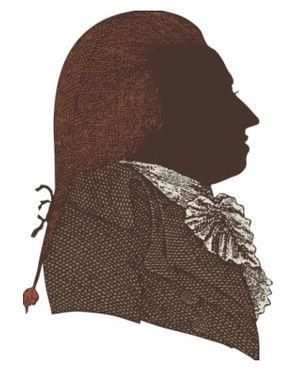
Hendrik Verhees, né le 9 novembre ou le 7 décembre 1744 à Boxtel et mort dans ce village le 23 avril 1813, est un cartographe, architecte, ingénieur hydraulique et homme politique néerlandais.